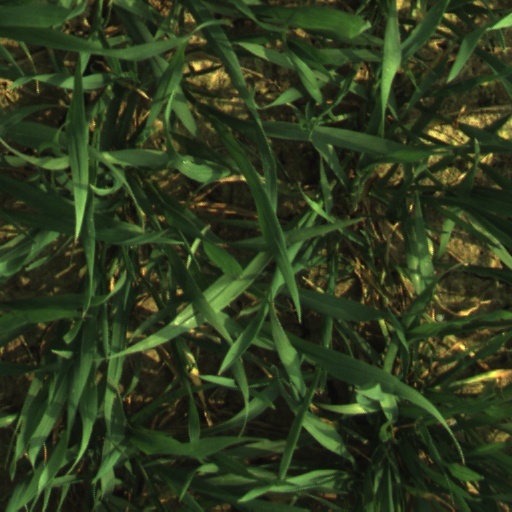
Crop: wheat